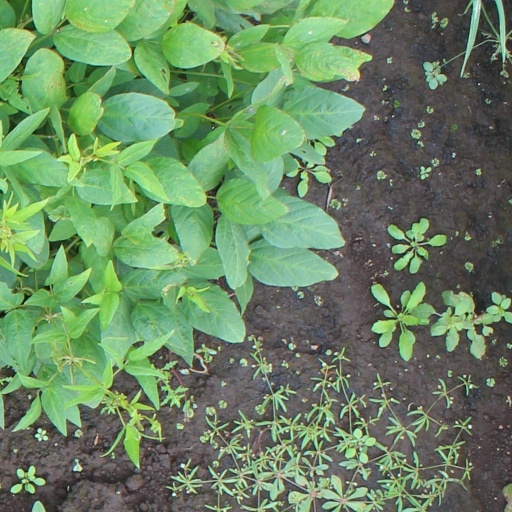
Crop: soybean